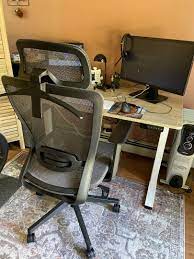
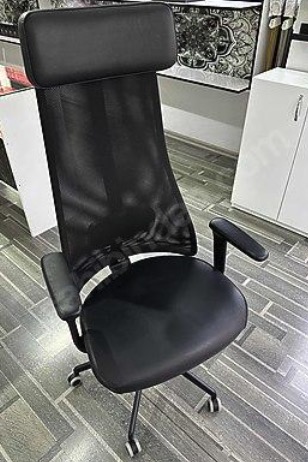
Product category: items_chair
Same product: no